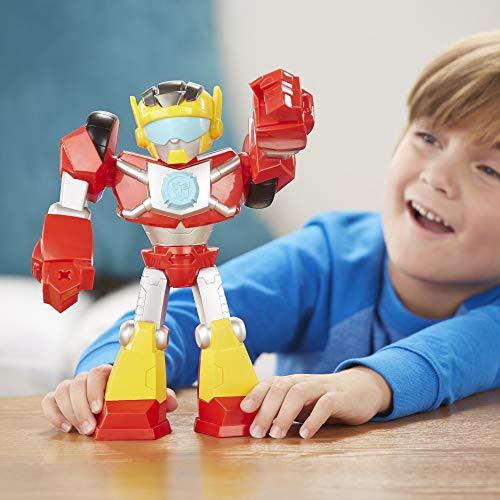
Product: Playskool Heroes Transformers Rescue Bots Academy Hot Shot
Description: As seen in the Transformers rescue Bot Academy TV series: imagine racing to the rescue with this 10-Inch Mega mighties hot shot toy, inspired by the Transformers rescue Bots Academy animated TV show.
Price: $9.50
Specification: ProductDimensions:2.6x7.2x10.5inches|ItemWeight:0.16ounces|ShippingWeight:1pounds(Viewshippingratesandpolicies)|ASIN:B07FDQC8J2|Itemmodelnumber:E4174AS00|Manufacturerrecommendedage:36months-7years